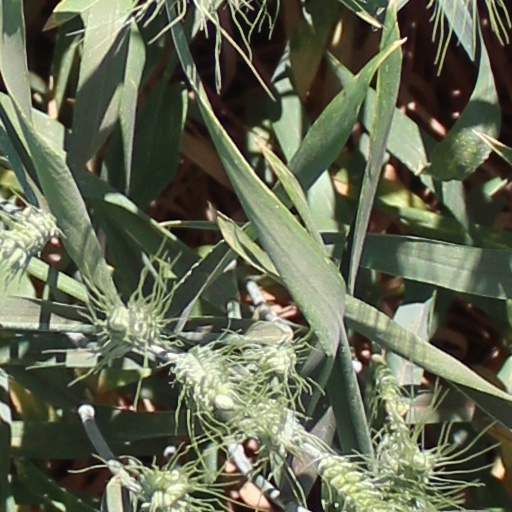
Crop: wheat